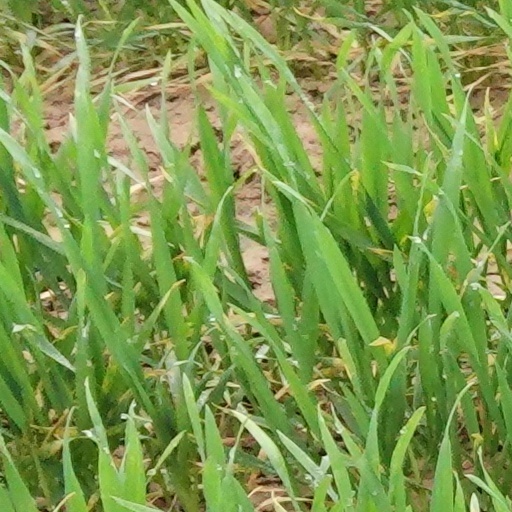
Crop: wheat